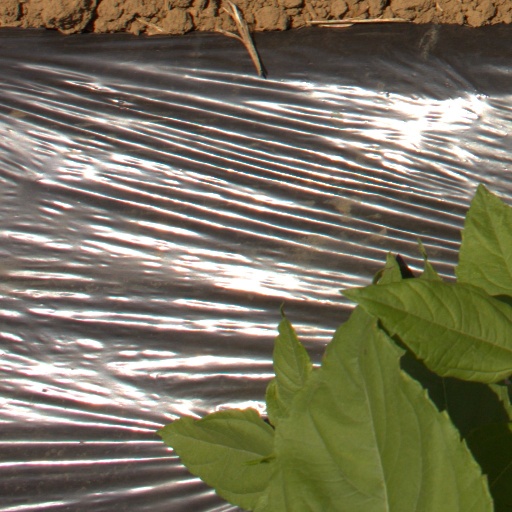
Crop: Jerusalem artichoke